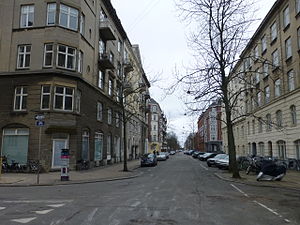
Rothesgade
Rothesgade ved Kirsteinsgade.
Rothesgade er en gade beliggende på Østerbro. Gaden er knap 200 meter lang og kunne egentlig godt være Gammel Kalkbrænderi Vejs blinde udmunding, mellem Randersgade og Sankt Jakobs Plads.